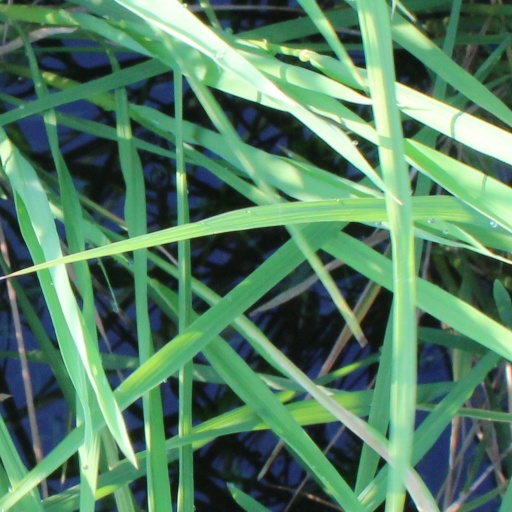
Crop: rice